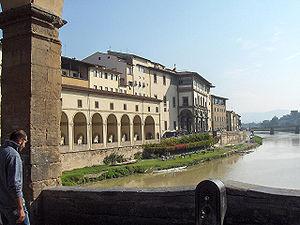
Le corridor de Vasari est le passage protégé et couvert qu'empruntaient les Médicis entre le palazzo Vecchio et le palais Pitti et qui traverse l'Arno, au-dessus du Ponte Vecchio, à Florence. Il est actuellement fermé au public.